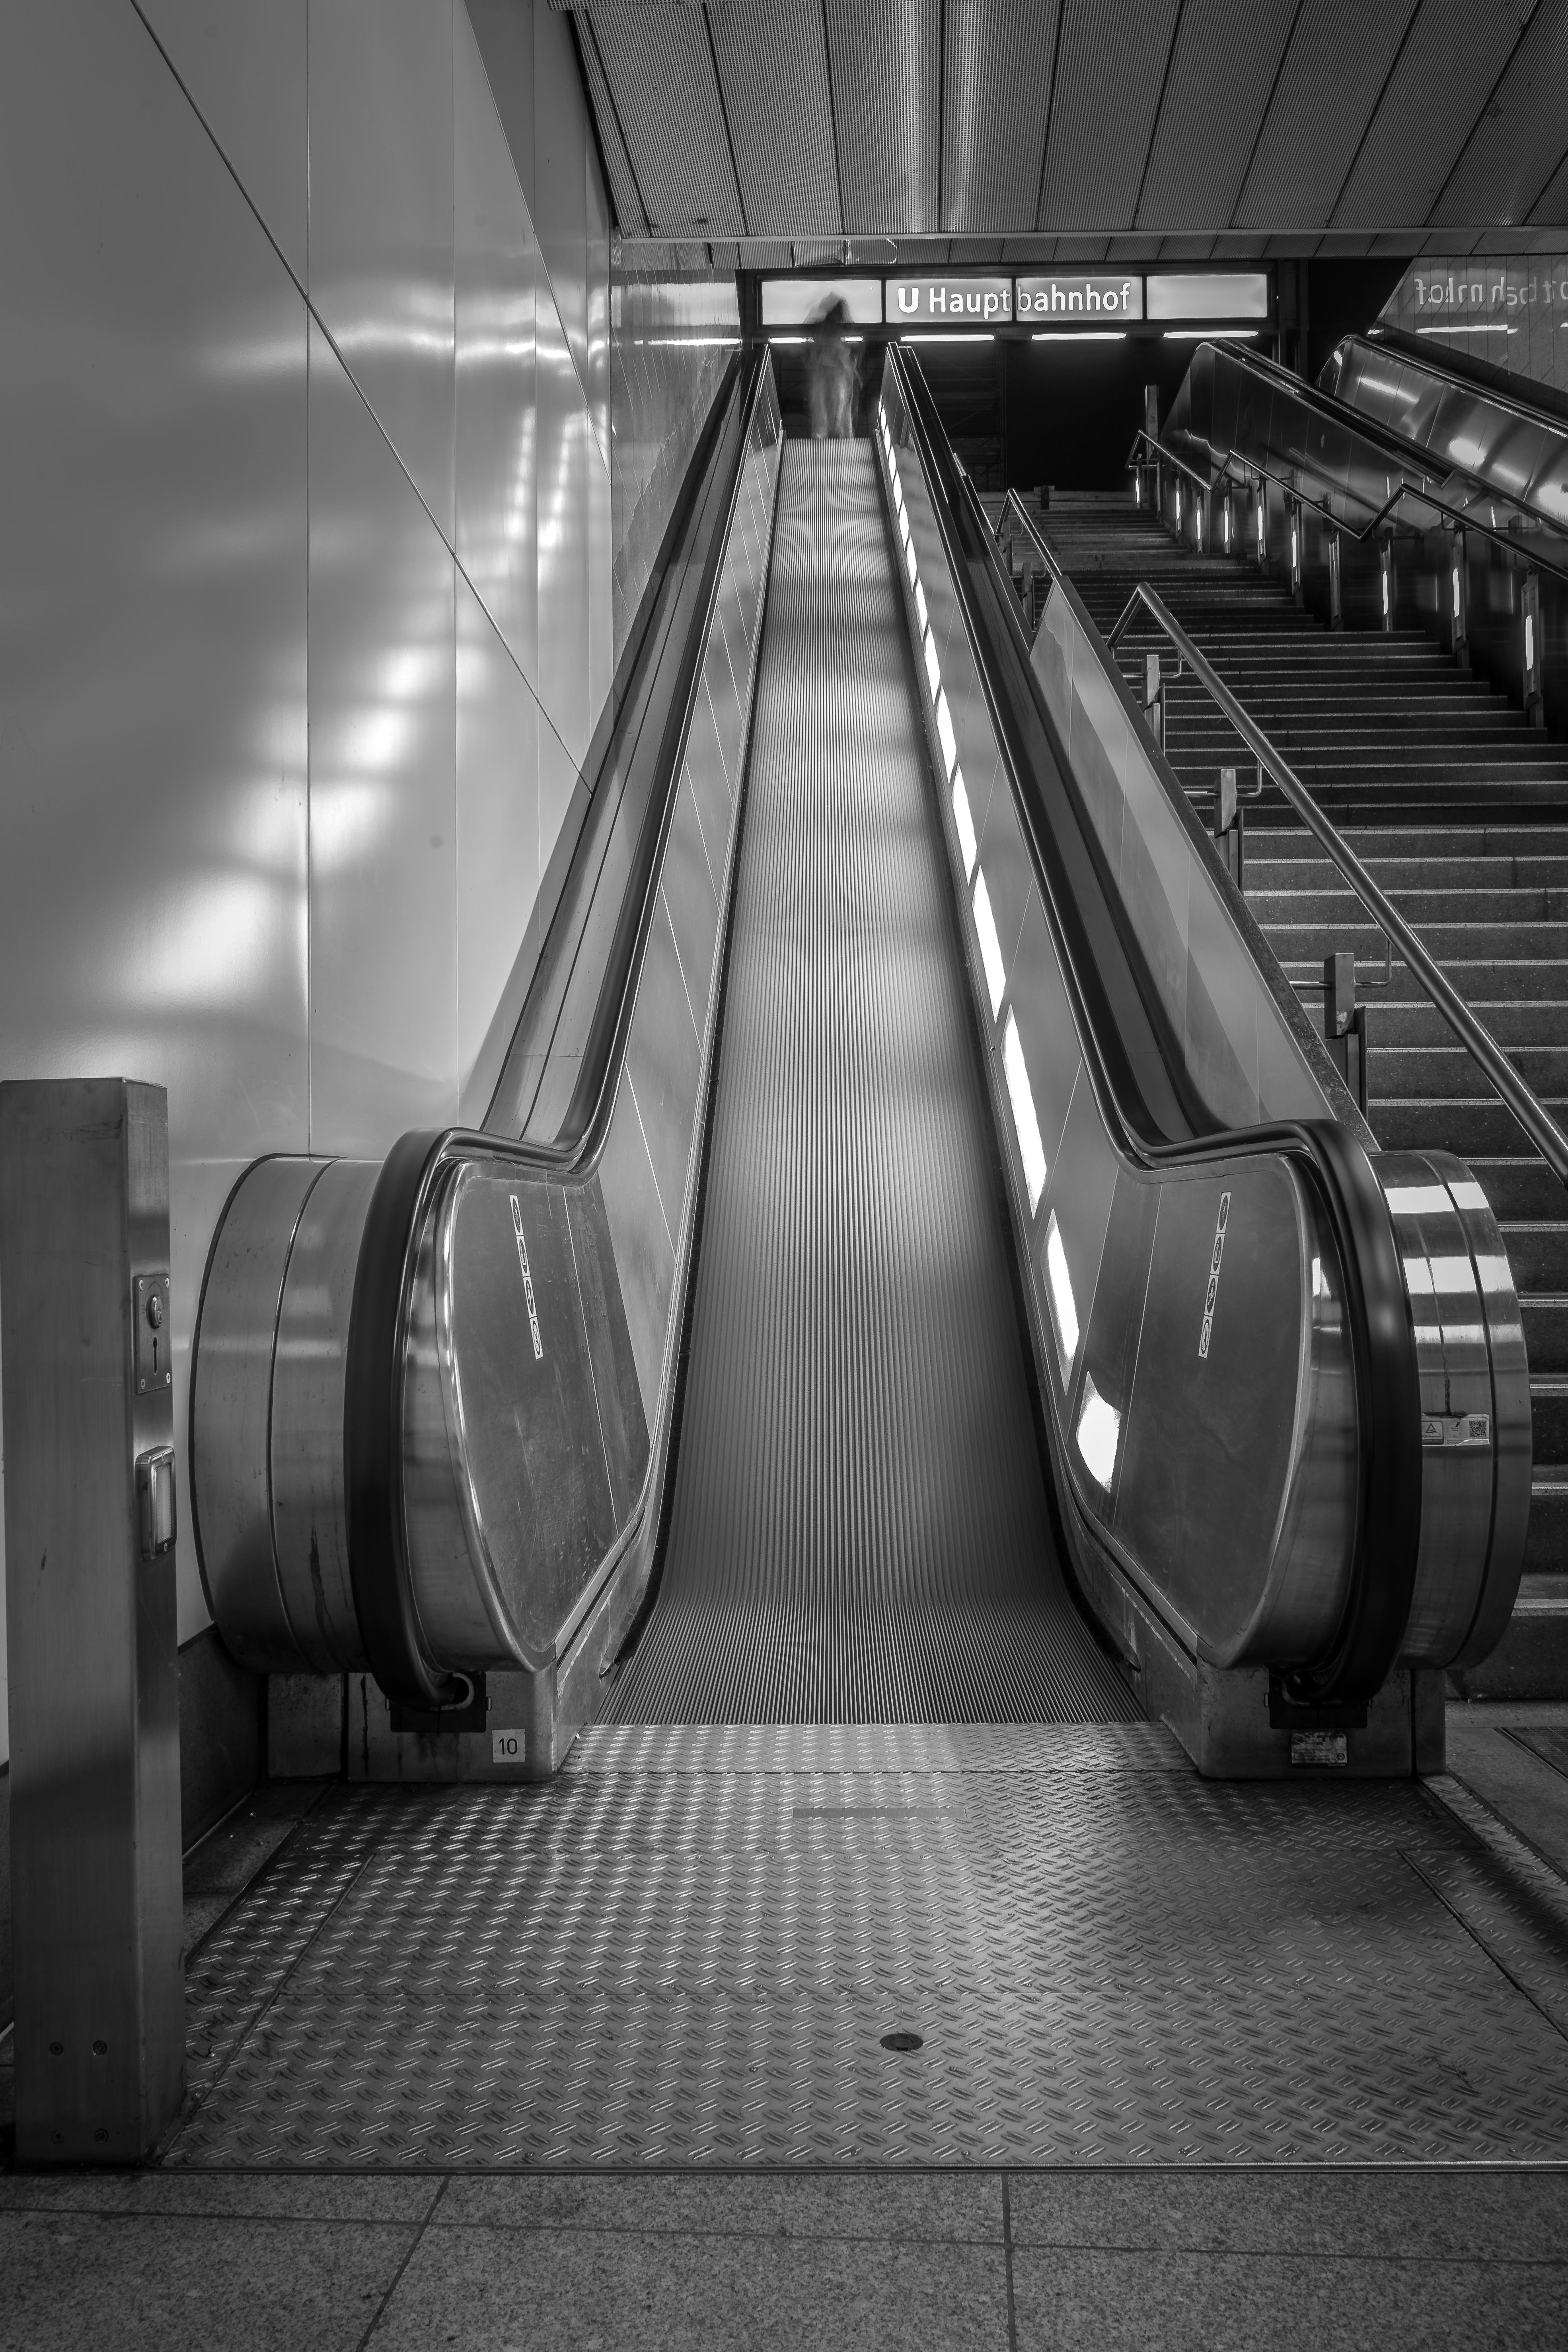
black and white, architecture, structure, white, photography, city, escalator, underground, transport, metal, black, monochrome, modern, long exposure, public transport, stairs, rise, railway station, emergence, remote traffic, gradually, monochrome photography, single lens reflex camera, sport venue